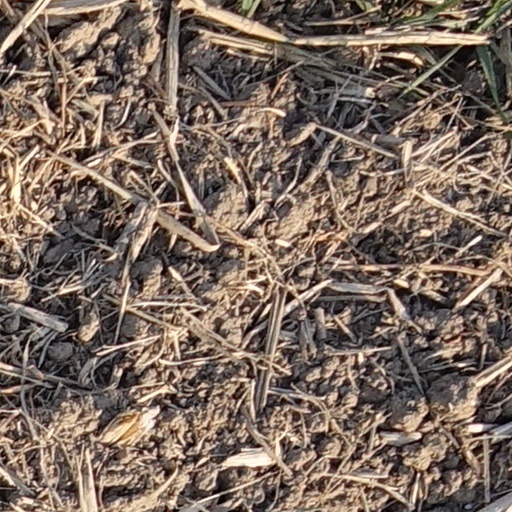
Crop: wheat